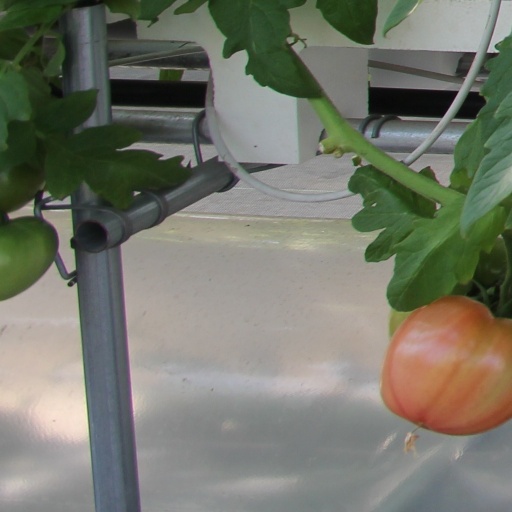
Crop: tomato